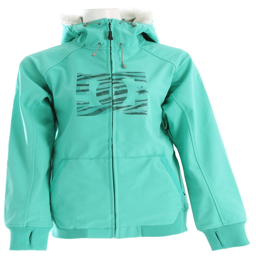
totally thinking ahead for the upcoming snowboarding season .